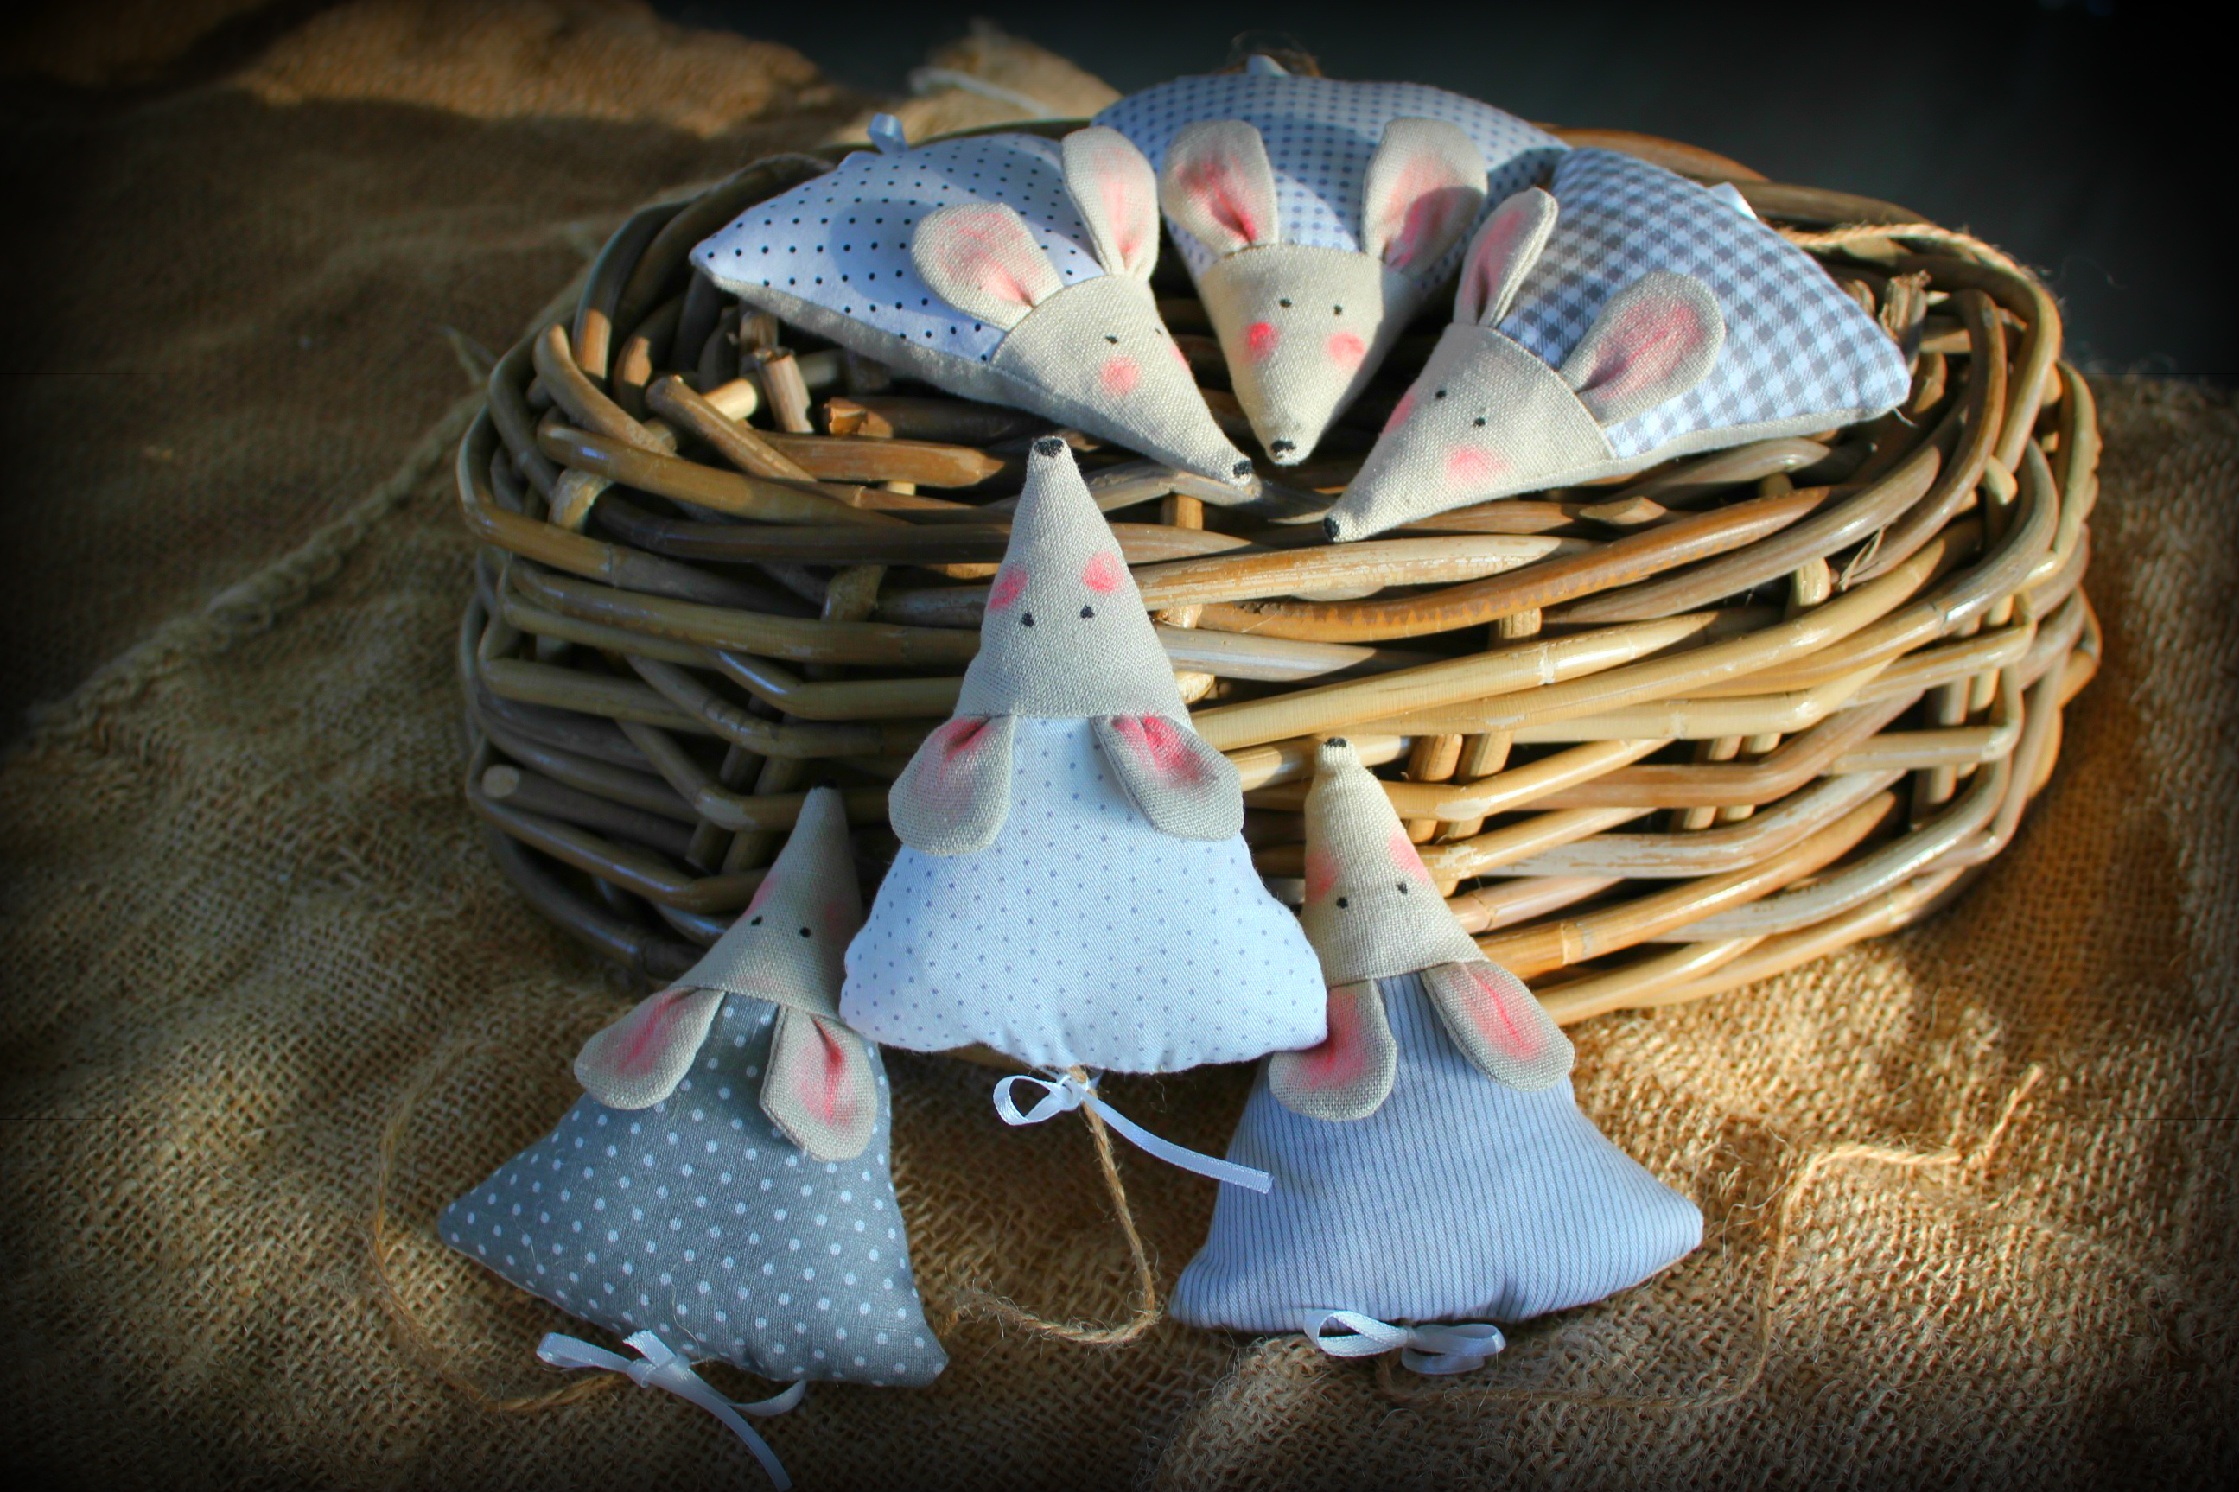
mouse, cute, color, bag, blue, clothing, basket, costume, mice, the substance, the mouse